New York State Route 99

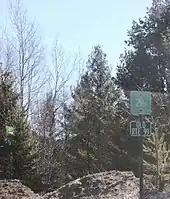
First reassurance marker on CR 26 (former NY 99) eastbound in Duane

On April 18, 1829, the New York State Legislature passed an act that allowed construction to begin on the Port Kent and Hopkinton Turnpike, a toll road that was to begin in the town of Hopkinton and end at the hamlet of Port Kent on the western shore of Lake Champlain. Construction began later that year and was completed in 1832. The highway opened in 1833. The turnpike operated for only five years before it was dissolved on March 30, 1838, at which time maintenance of the highway was transferred to the towns it ran within. The segment of the turnpike between then-NY 10 near the Duane hamlet of Duane Center and NY 3 near the Franklin hamlet of Merrillsville was designated as NY 99 as part of the 1930 renumbering of state highways in New York.